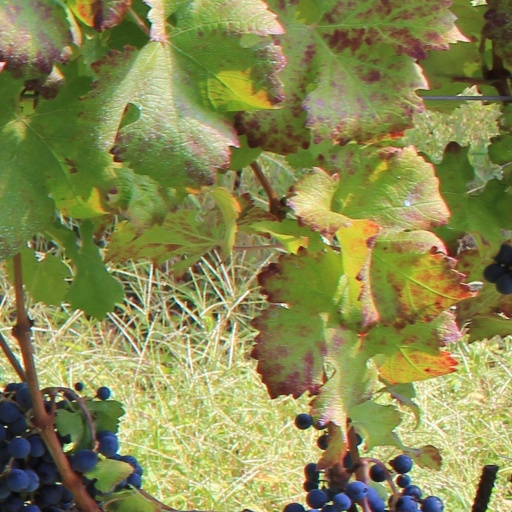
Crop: grape